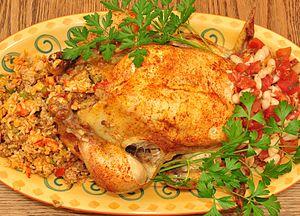
Poulet au riz à la créole
La cuisine guyanaise est riche des différentes cultures et styles gastronomique qui se mélangent en Guyane, les restaurants chinois côtoient les restaurants créoles dans les grandes villes comme Cayenne, Kourou et Saint-Laurent-du-Maroni. La gastronomie guyanaise rassemble à l'origine les cuisines créole guyanaise, bushinengue et amérindienne. Toutes ces cuisines ont plusieurs ingrédients en commun :
La cuisine antillaise combine les traditions culinaires de tous les peuples qui ont fait escale dans cette région du monde. Des grillades épicées des Indiens caraïbes en passant par le calalou africain, la brandade de morue française ou le colombo indien, c'est toute une large palette gastronomique qui compose cette cuisine dont l’art culinaire reflète la manière d'être et de vivre d'un peuple, mais aussi son histoire.
Le poulet antillais ou poulet au riz à la créole est une spécialité culinaire de cuisine traditionnelle de la cuisine antillaise, variante du colombo, à base de morceaux de poulet mijotés et aromatisés au jus de citron vert, sucre roux, épices, ananas, noix de coco.